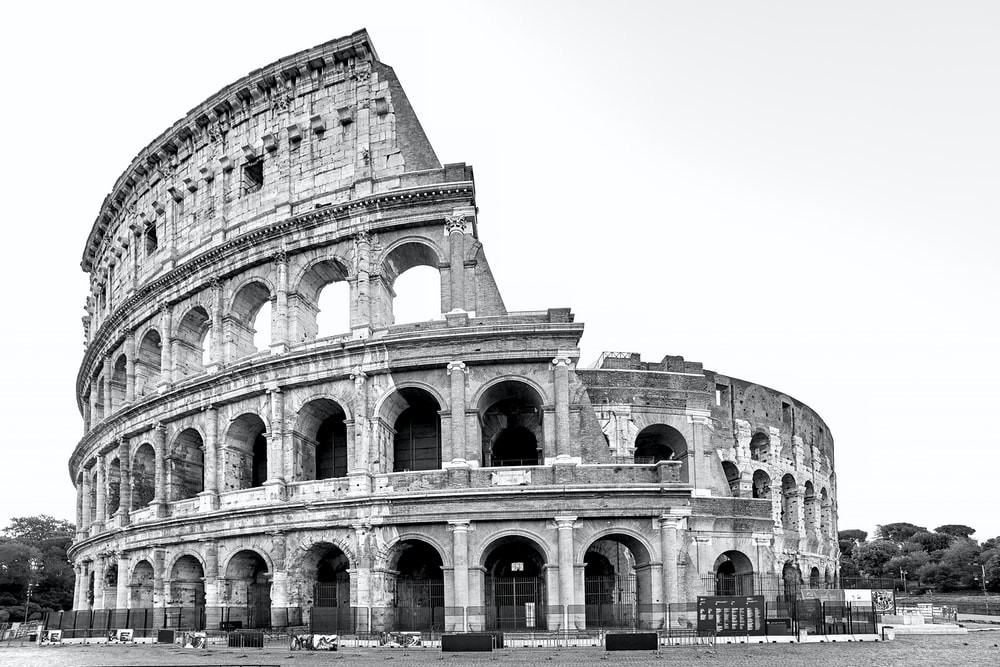
Landmark: Roman Colosseum